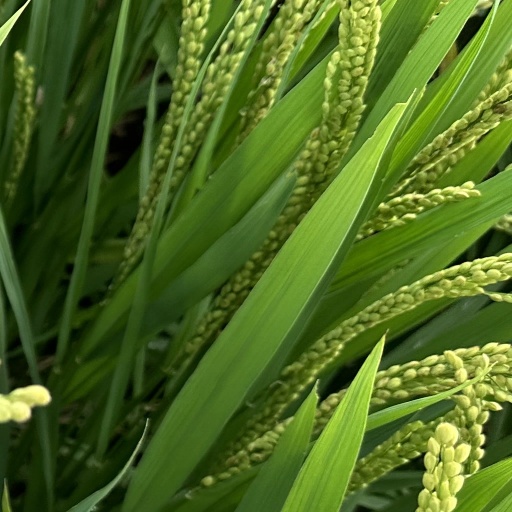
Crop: rice